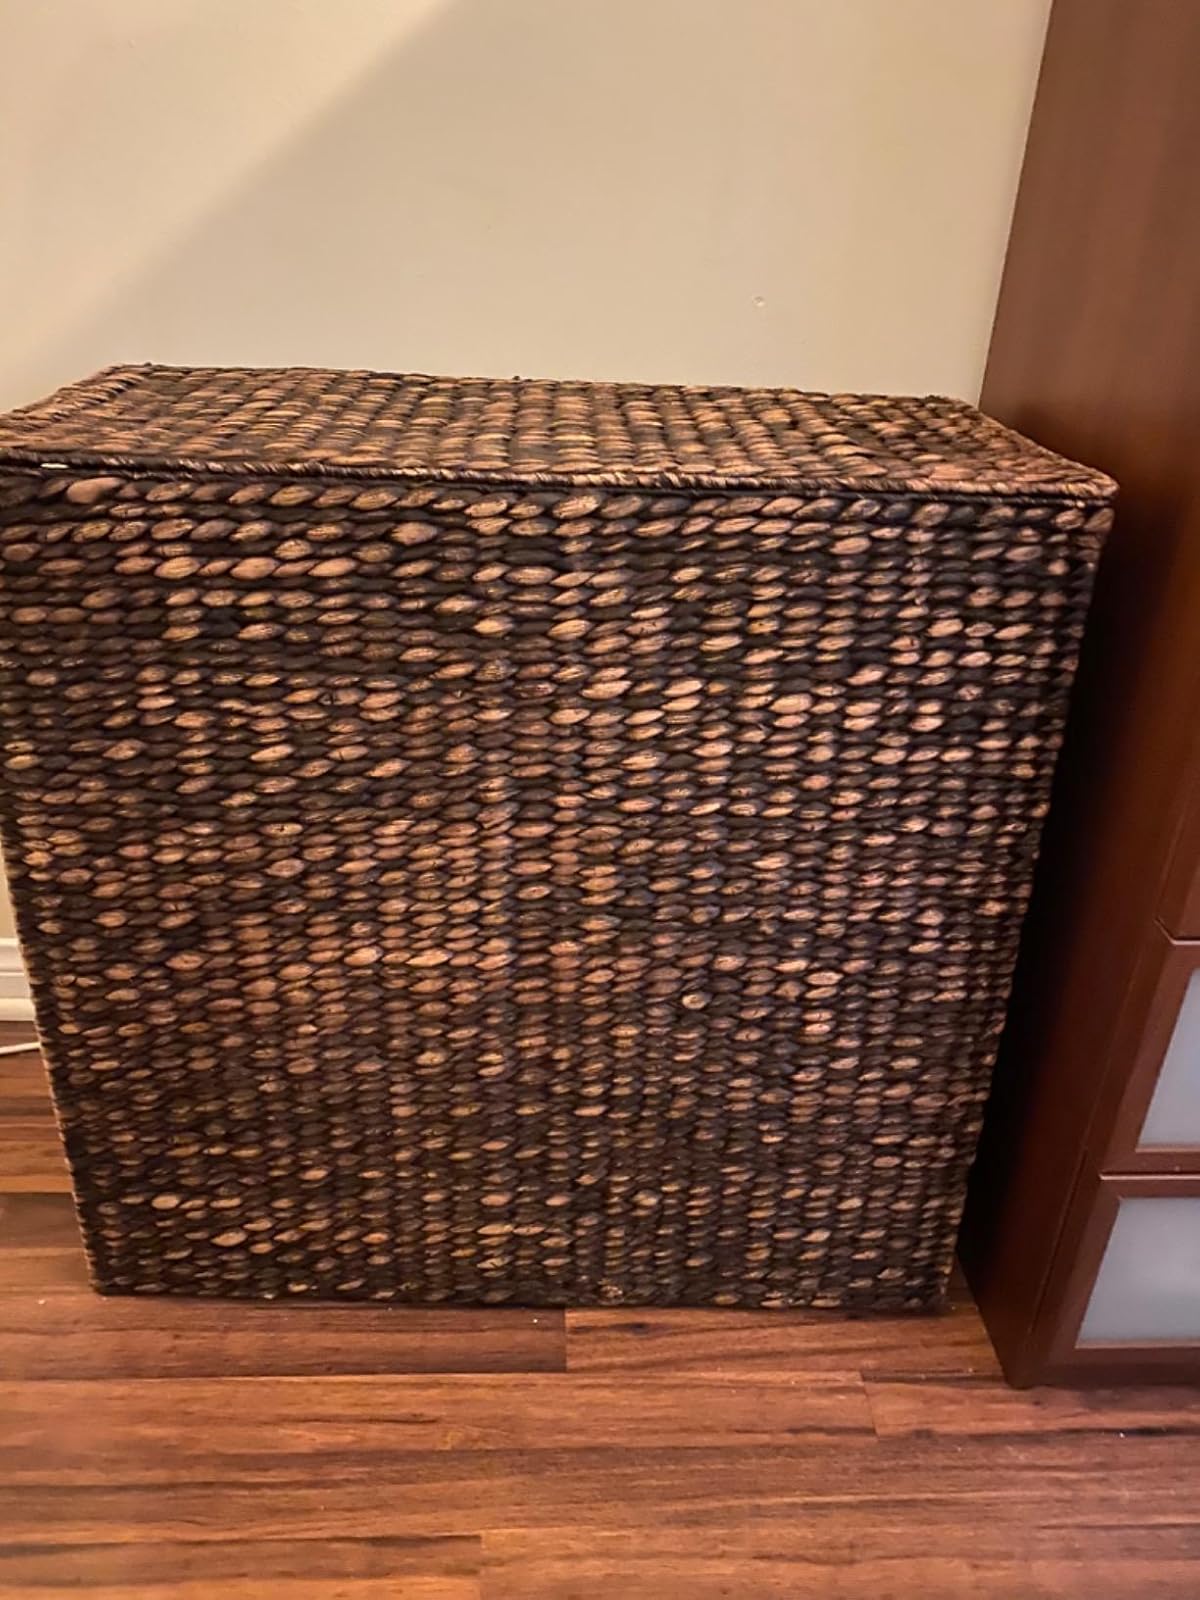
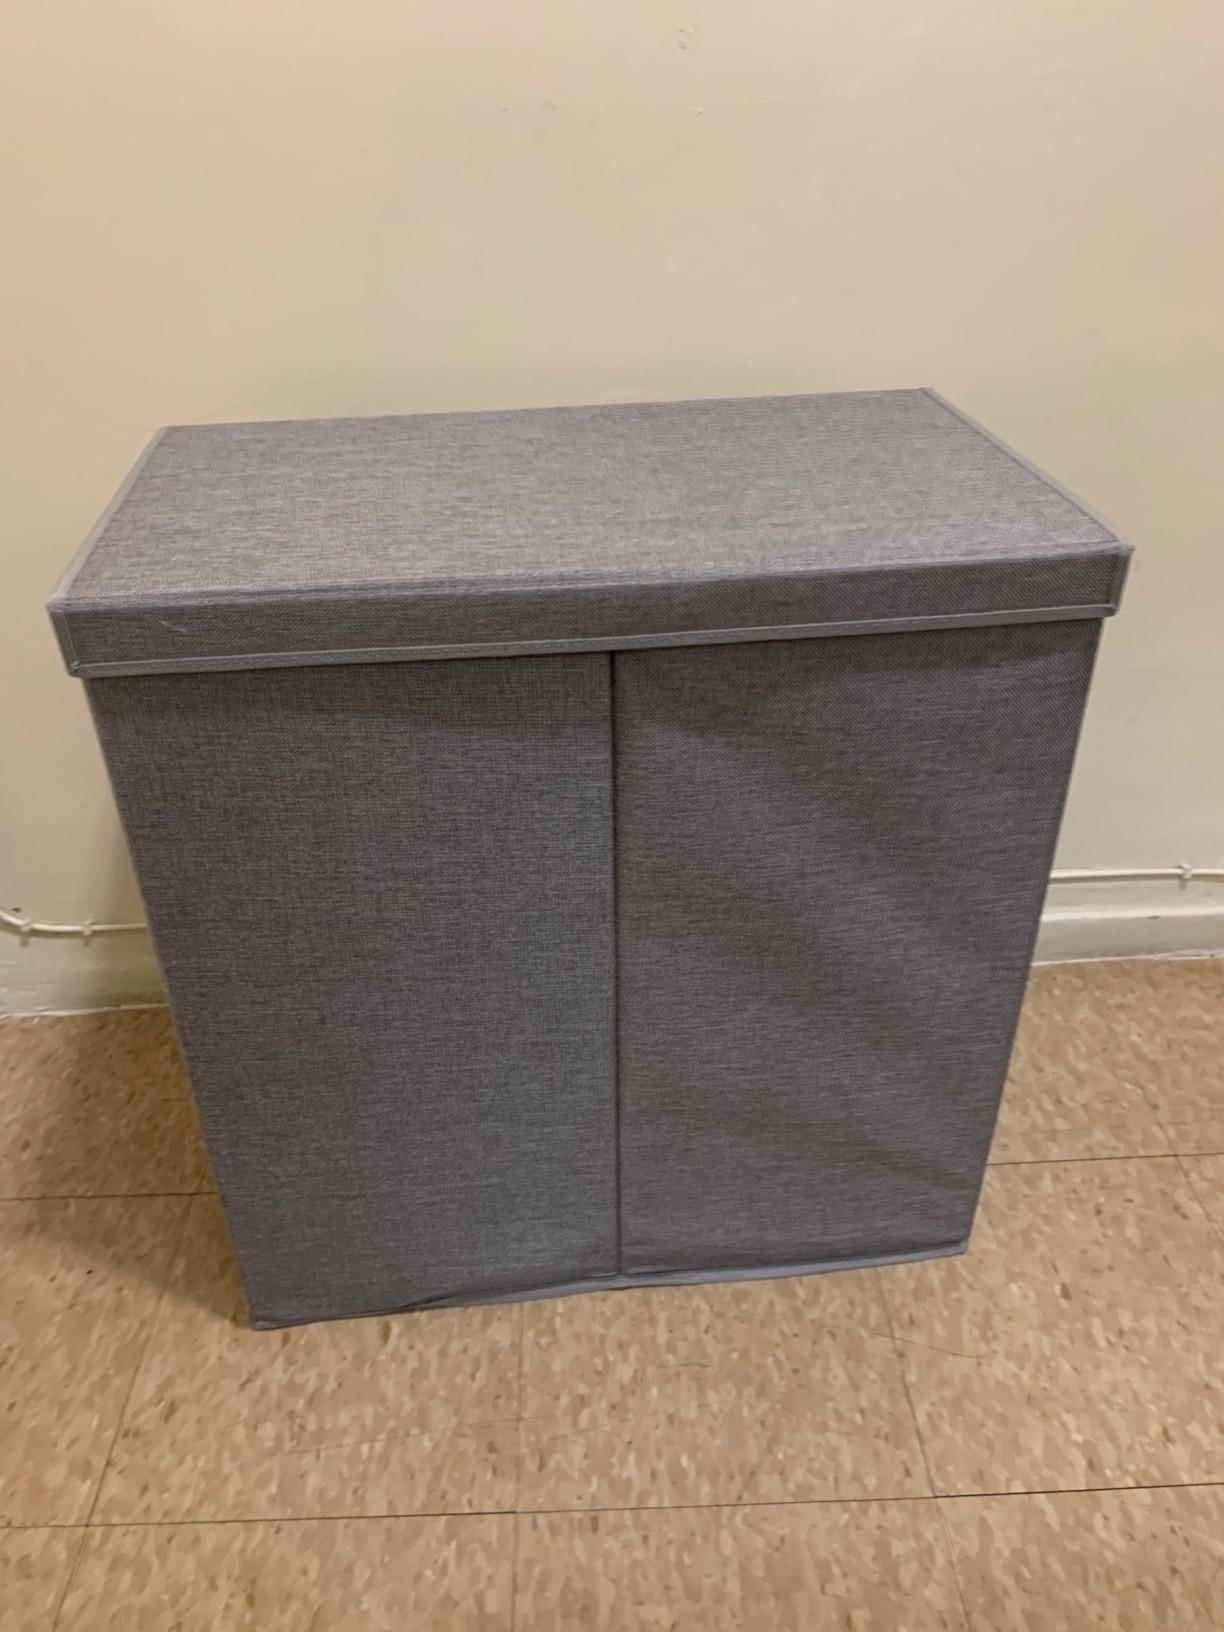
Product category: items_hamper
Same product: no